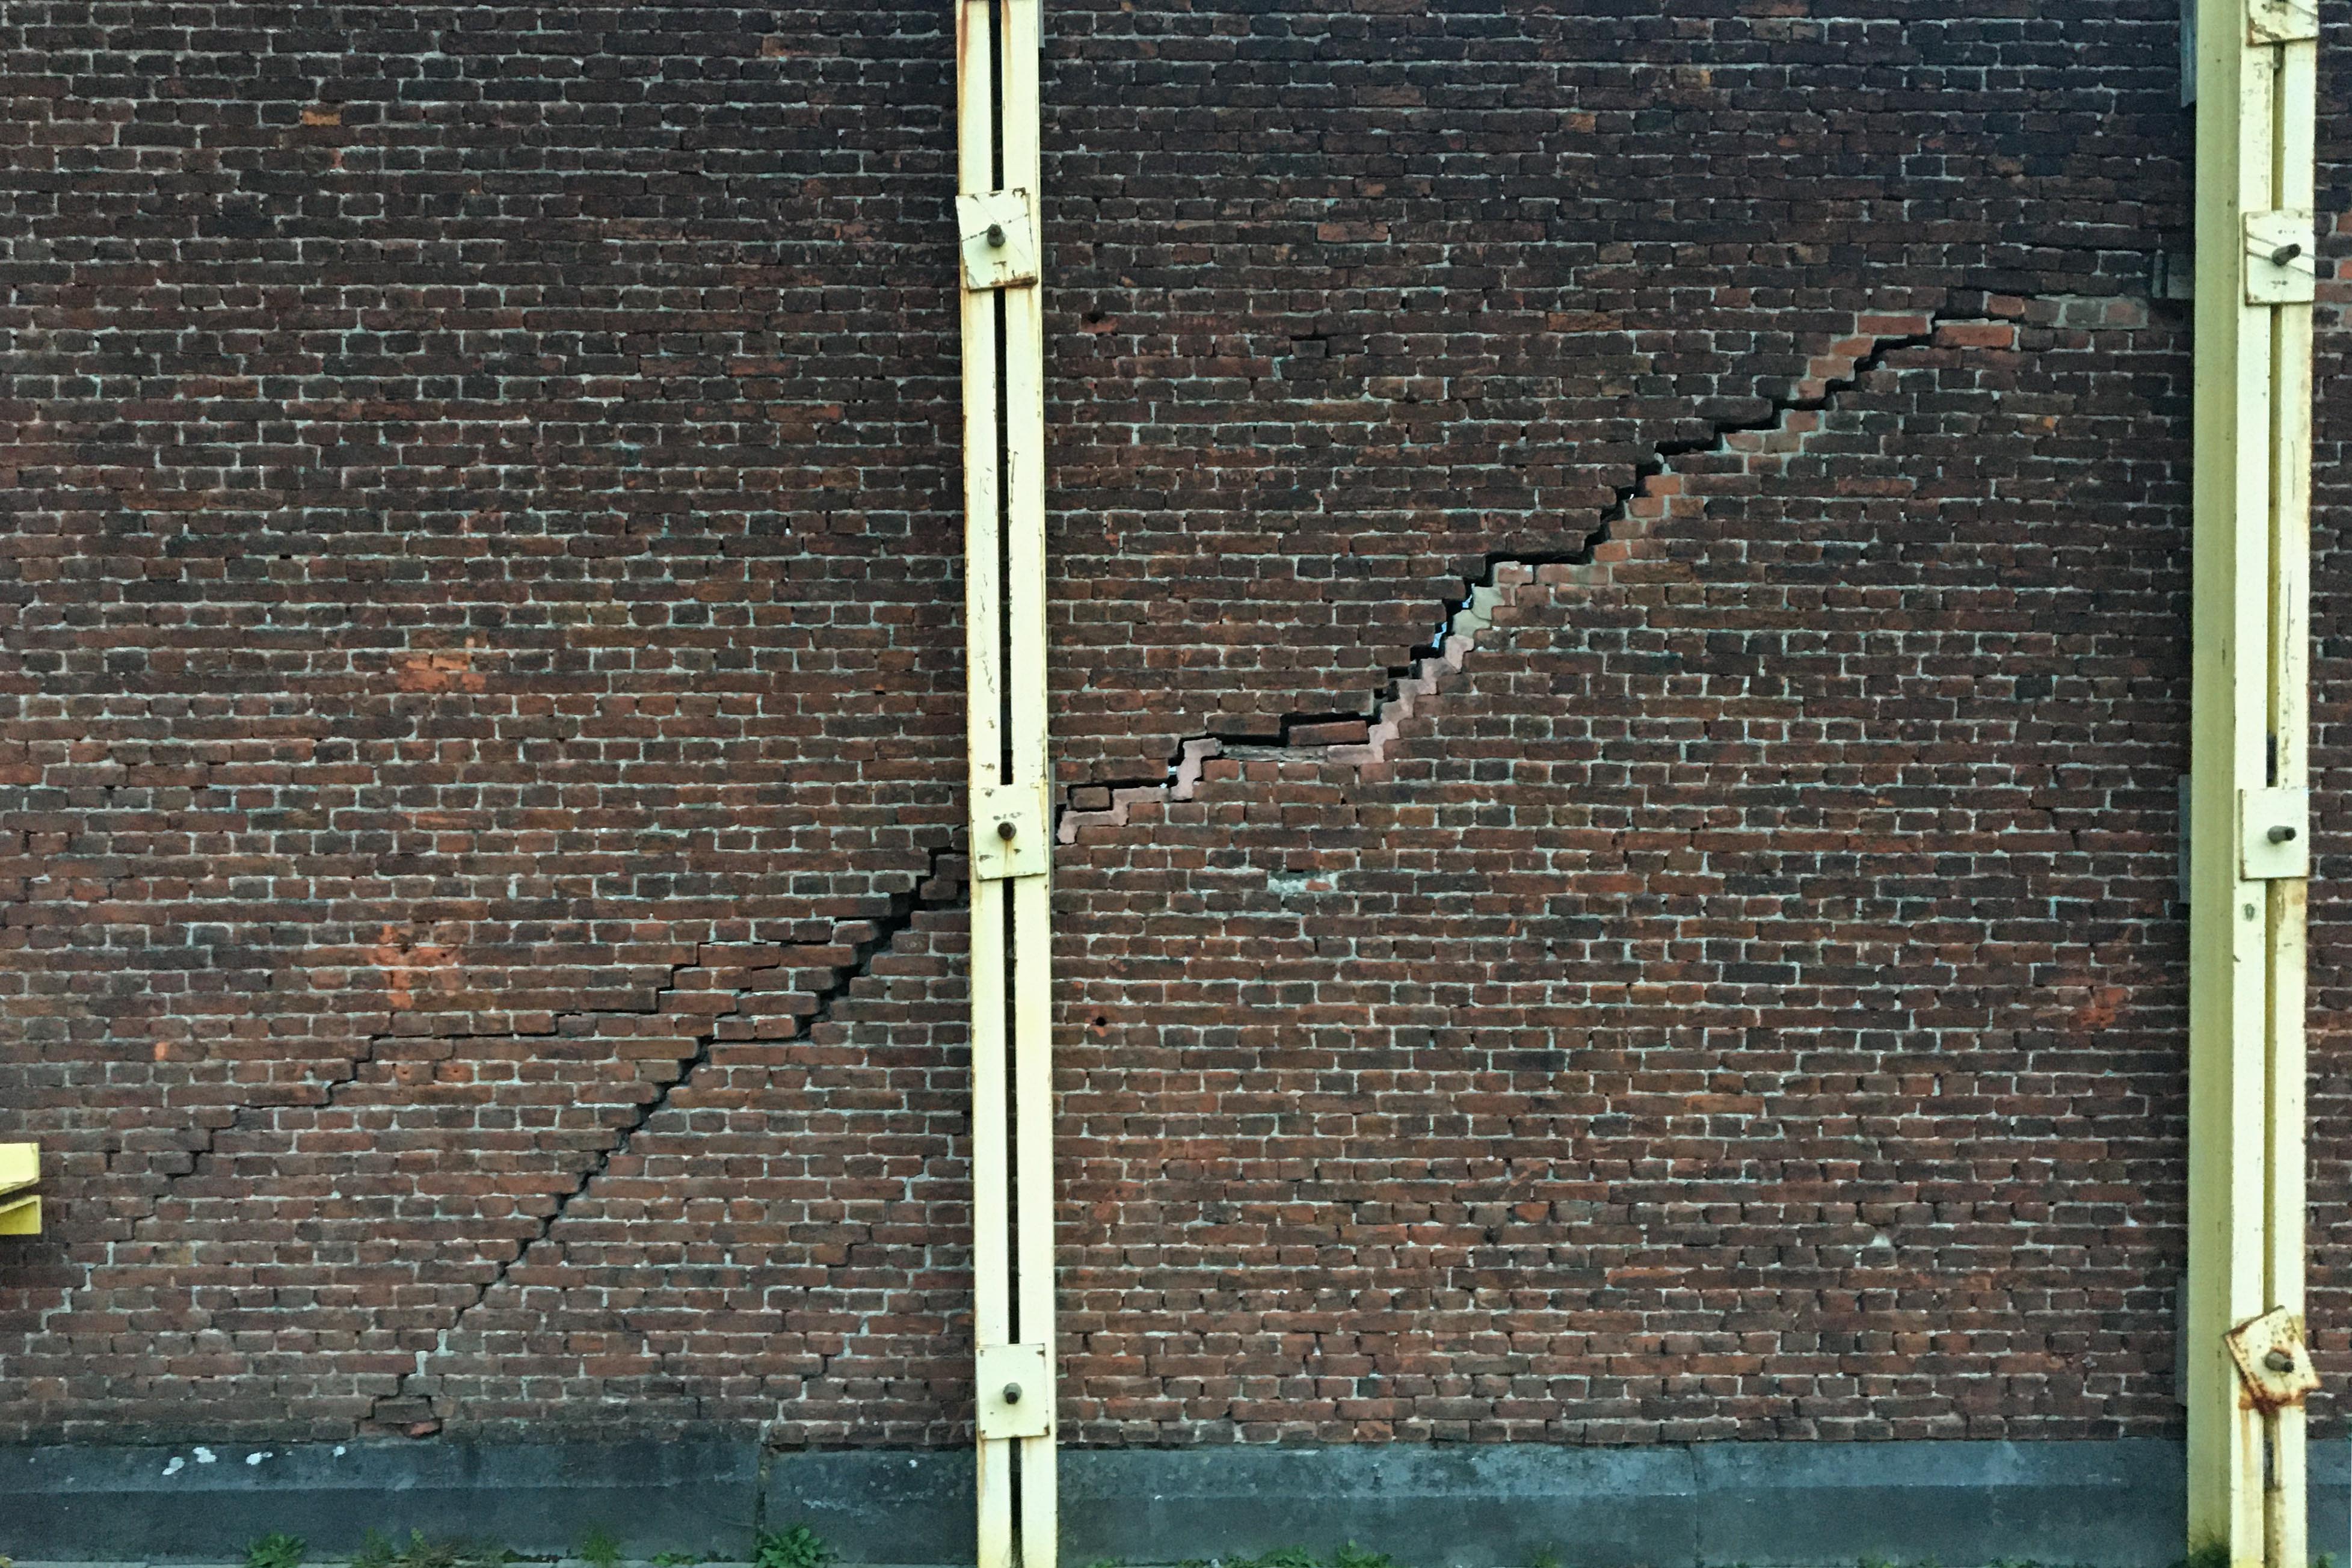
crack, yellow, emptiness, stone, wall, break, plant, rectangle, building, wood, road surface, brickwork, brick, building material, facade, fixture, Tints and shades, composite material, stone wall, symmetry, glass, city, grass, pattern, window, slope, metal, arch, concrete, sidewalk, roof, road, daylighting, street, shadow